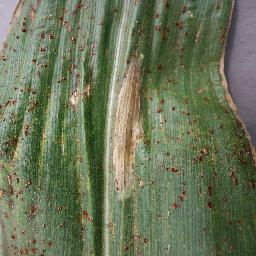
Label: Corn_(Maize)___Northern_Leaf_Blight